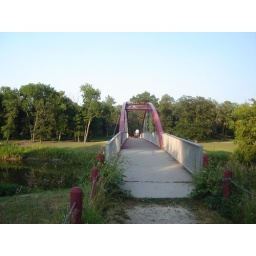
Foot bridge over the river in La Berriere Park.